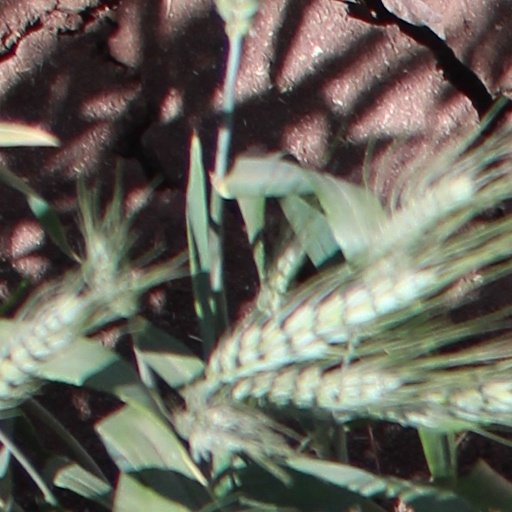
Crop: wheat